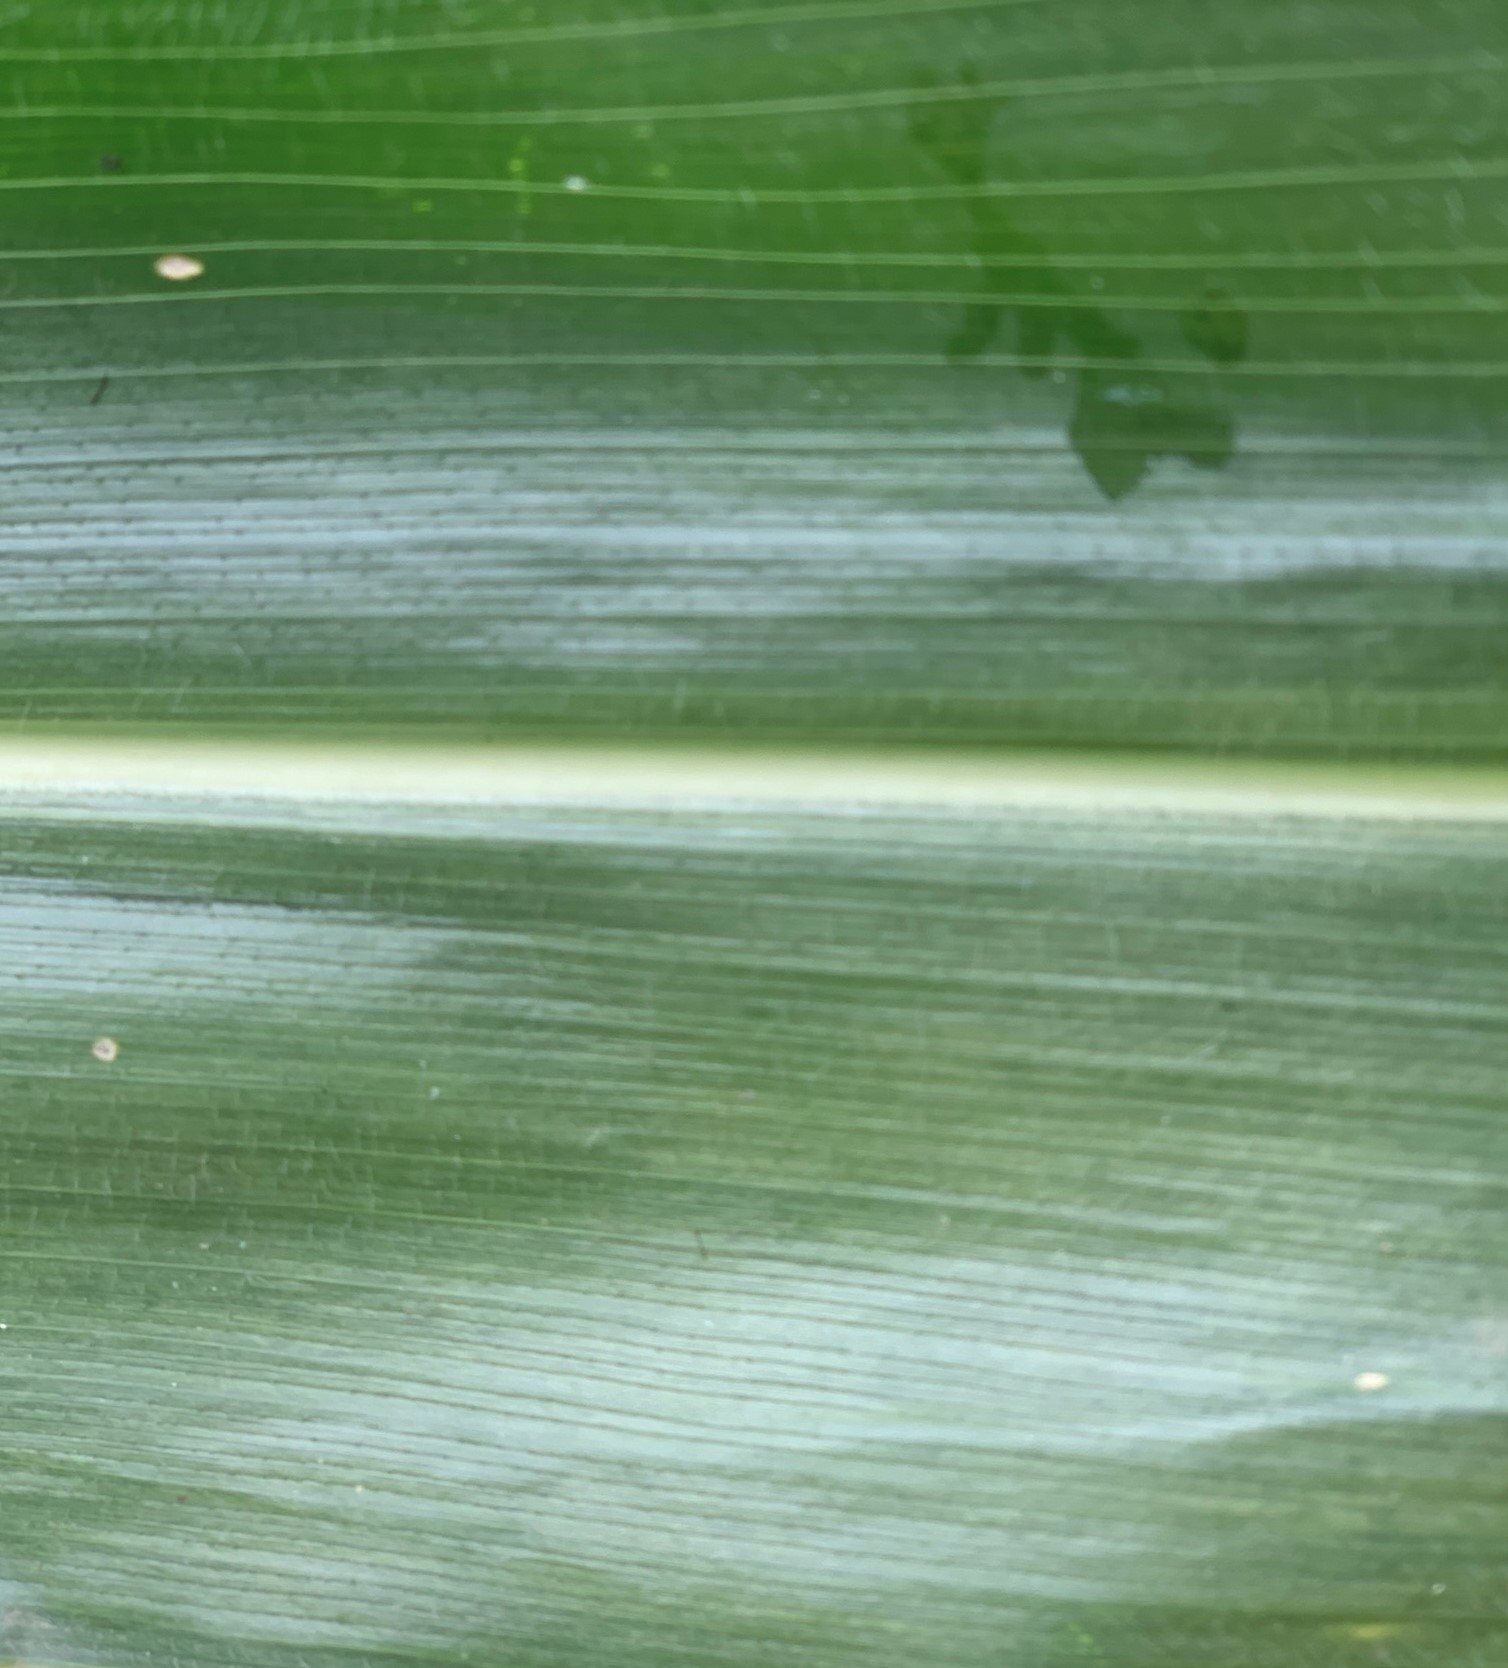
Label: Healthy